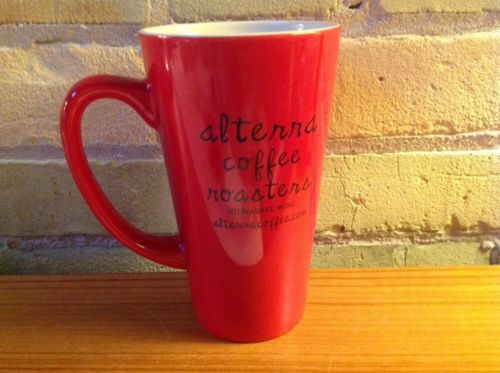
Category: mug